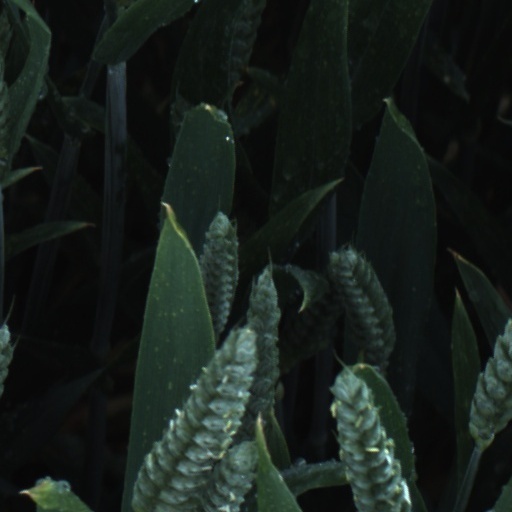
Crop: wheat